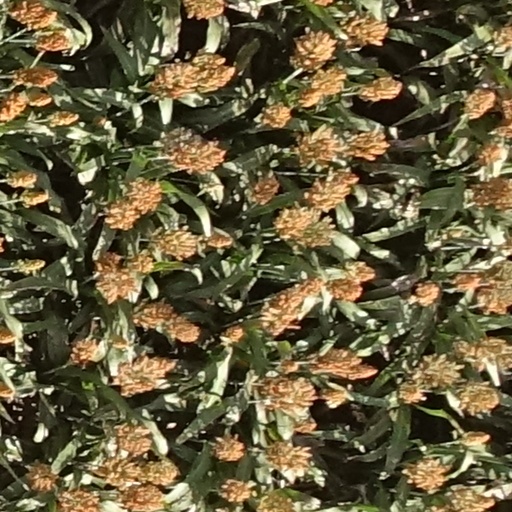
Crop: sorghum